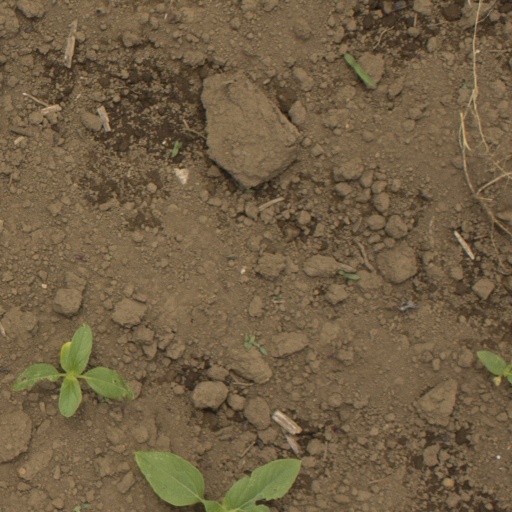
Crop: Jerusalem artichoke